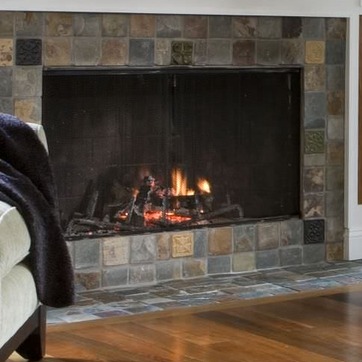
Material: other